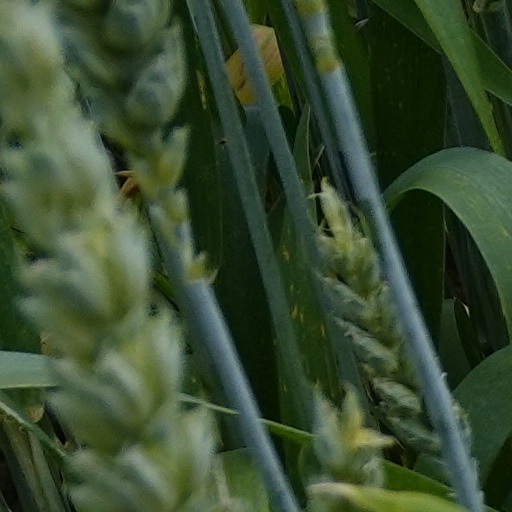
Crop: wheat